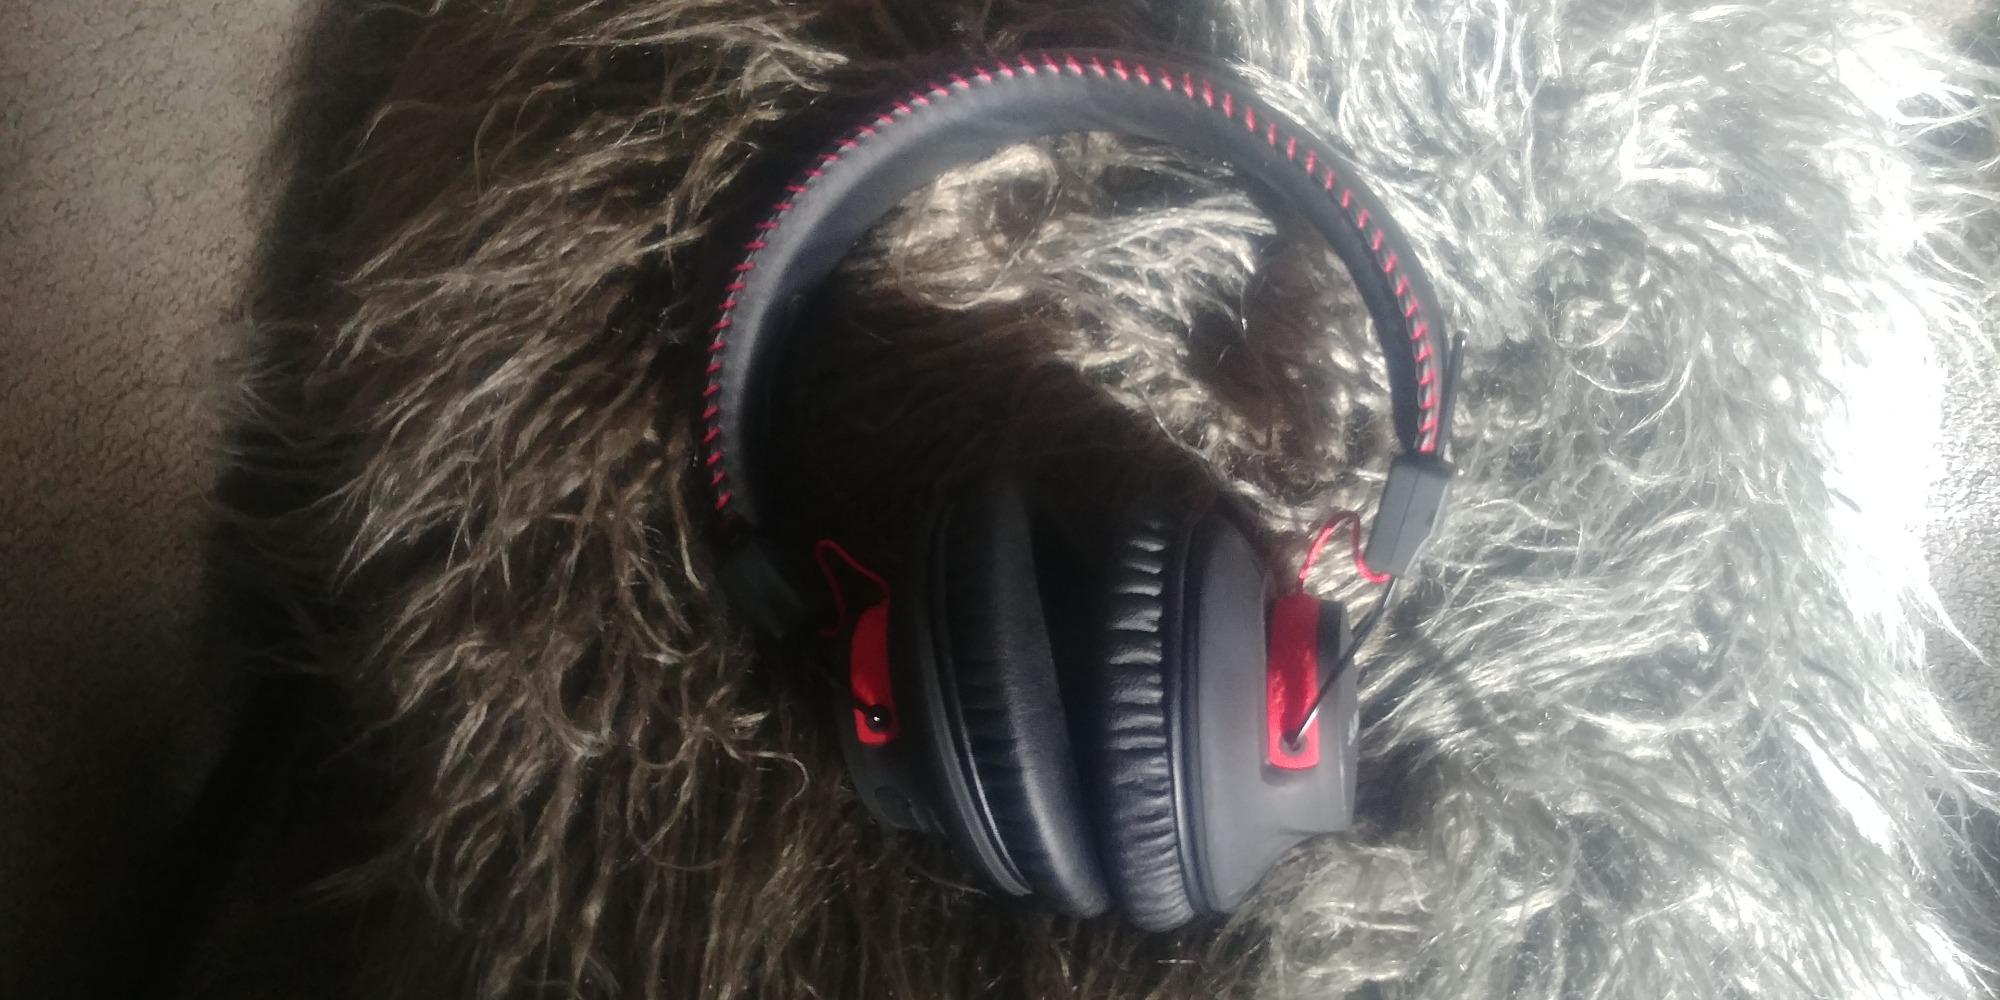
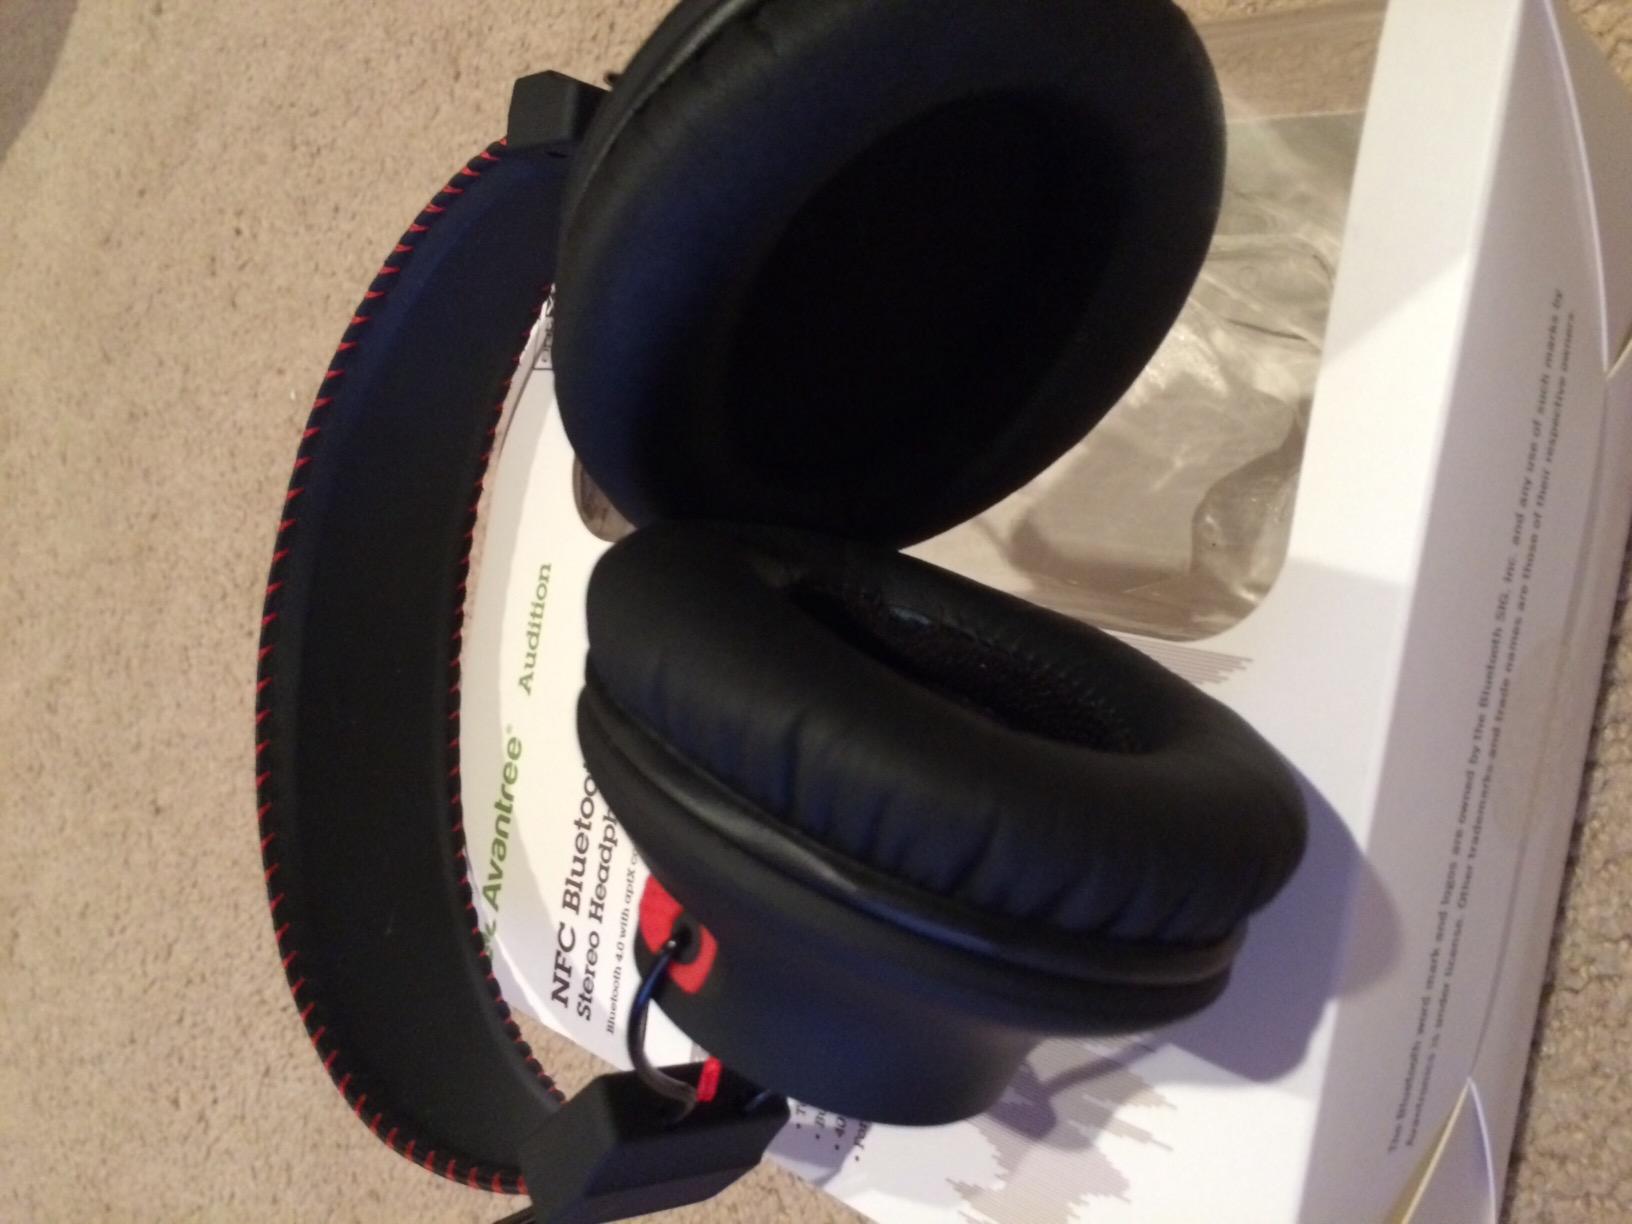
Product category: headphones
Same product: yes